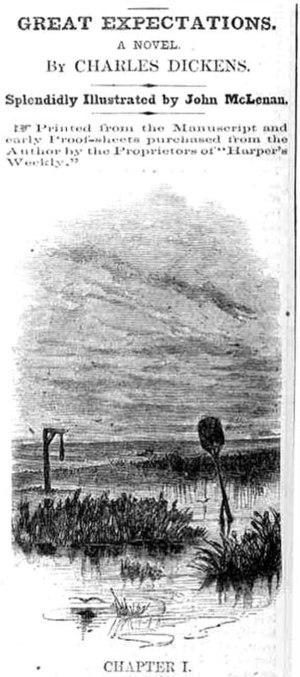
Les Grandes Espérances ou De grandes espérances est le treizième roman de Charles Dickens, le deuxième, après David Copperfield, à être raconté entièrement à la première personne par le protagoniste lui-même, Philip Pirrip, dit Pip. Le sujet principal en est la vie et les aventures d'un jeune orphelin jusqu'à sa maturité. D'abord publié en feuilleton de décembre 1860 à août 1861 dans le magazine de Dickens All the Year Round, il paraît ensuite en trois volumes chez Chapman and Hall en octobre 1861.